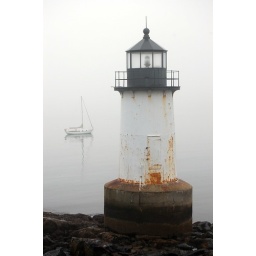
Lonely sailboat moored in the background of a rusty lighthouse at Winter Island in Salem, MA on a foggy day.